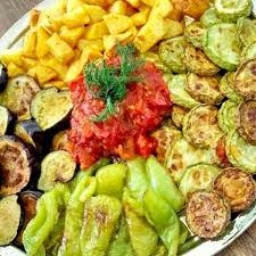
Label: shepherd_salad